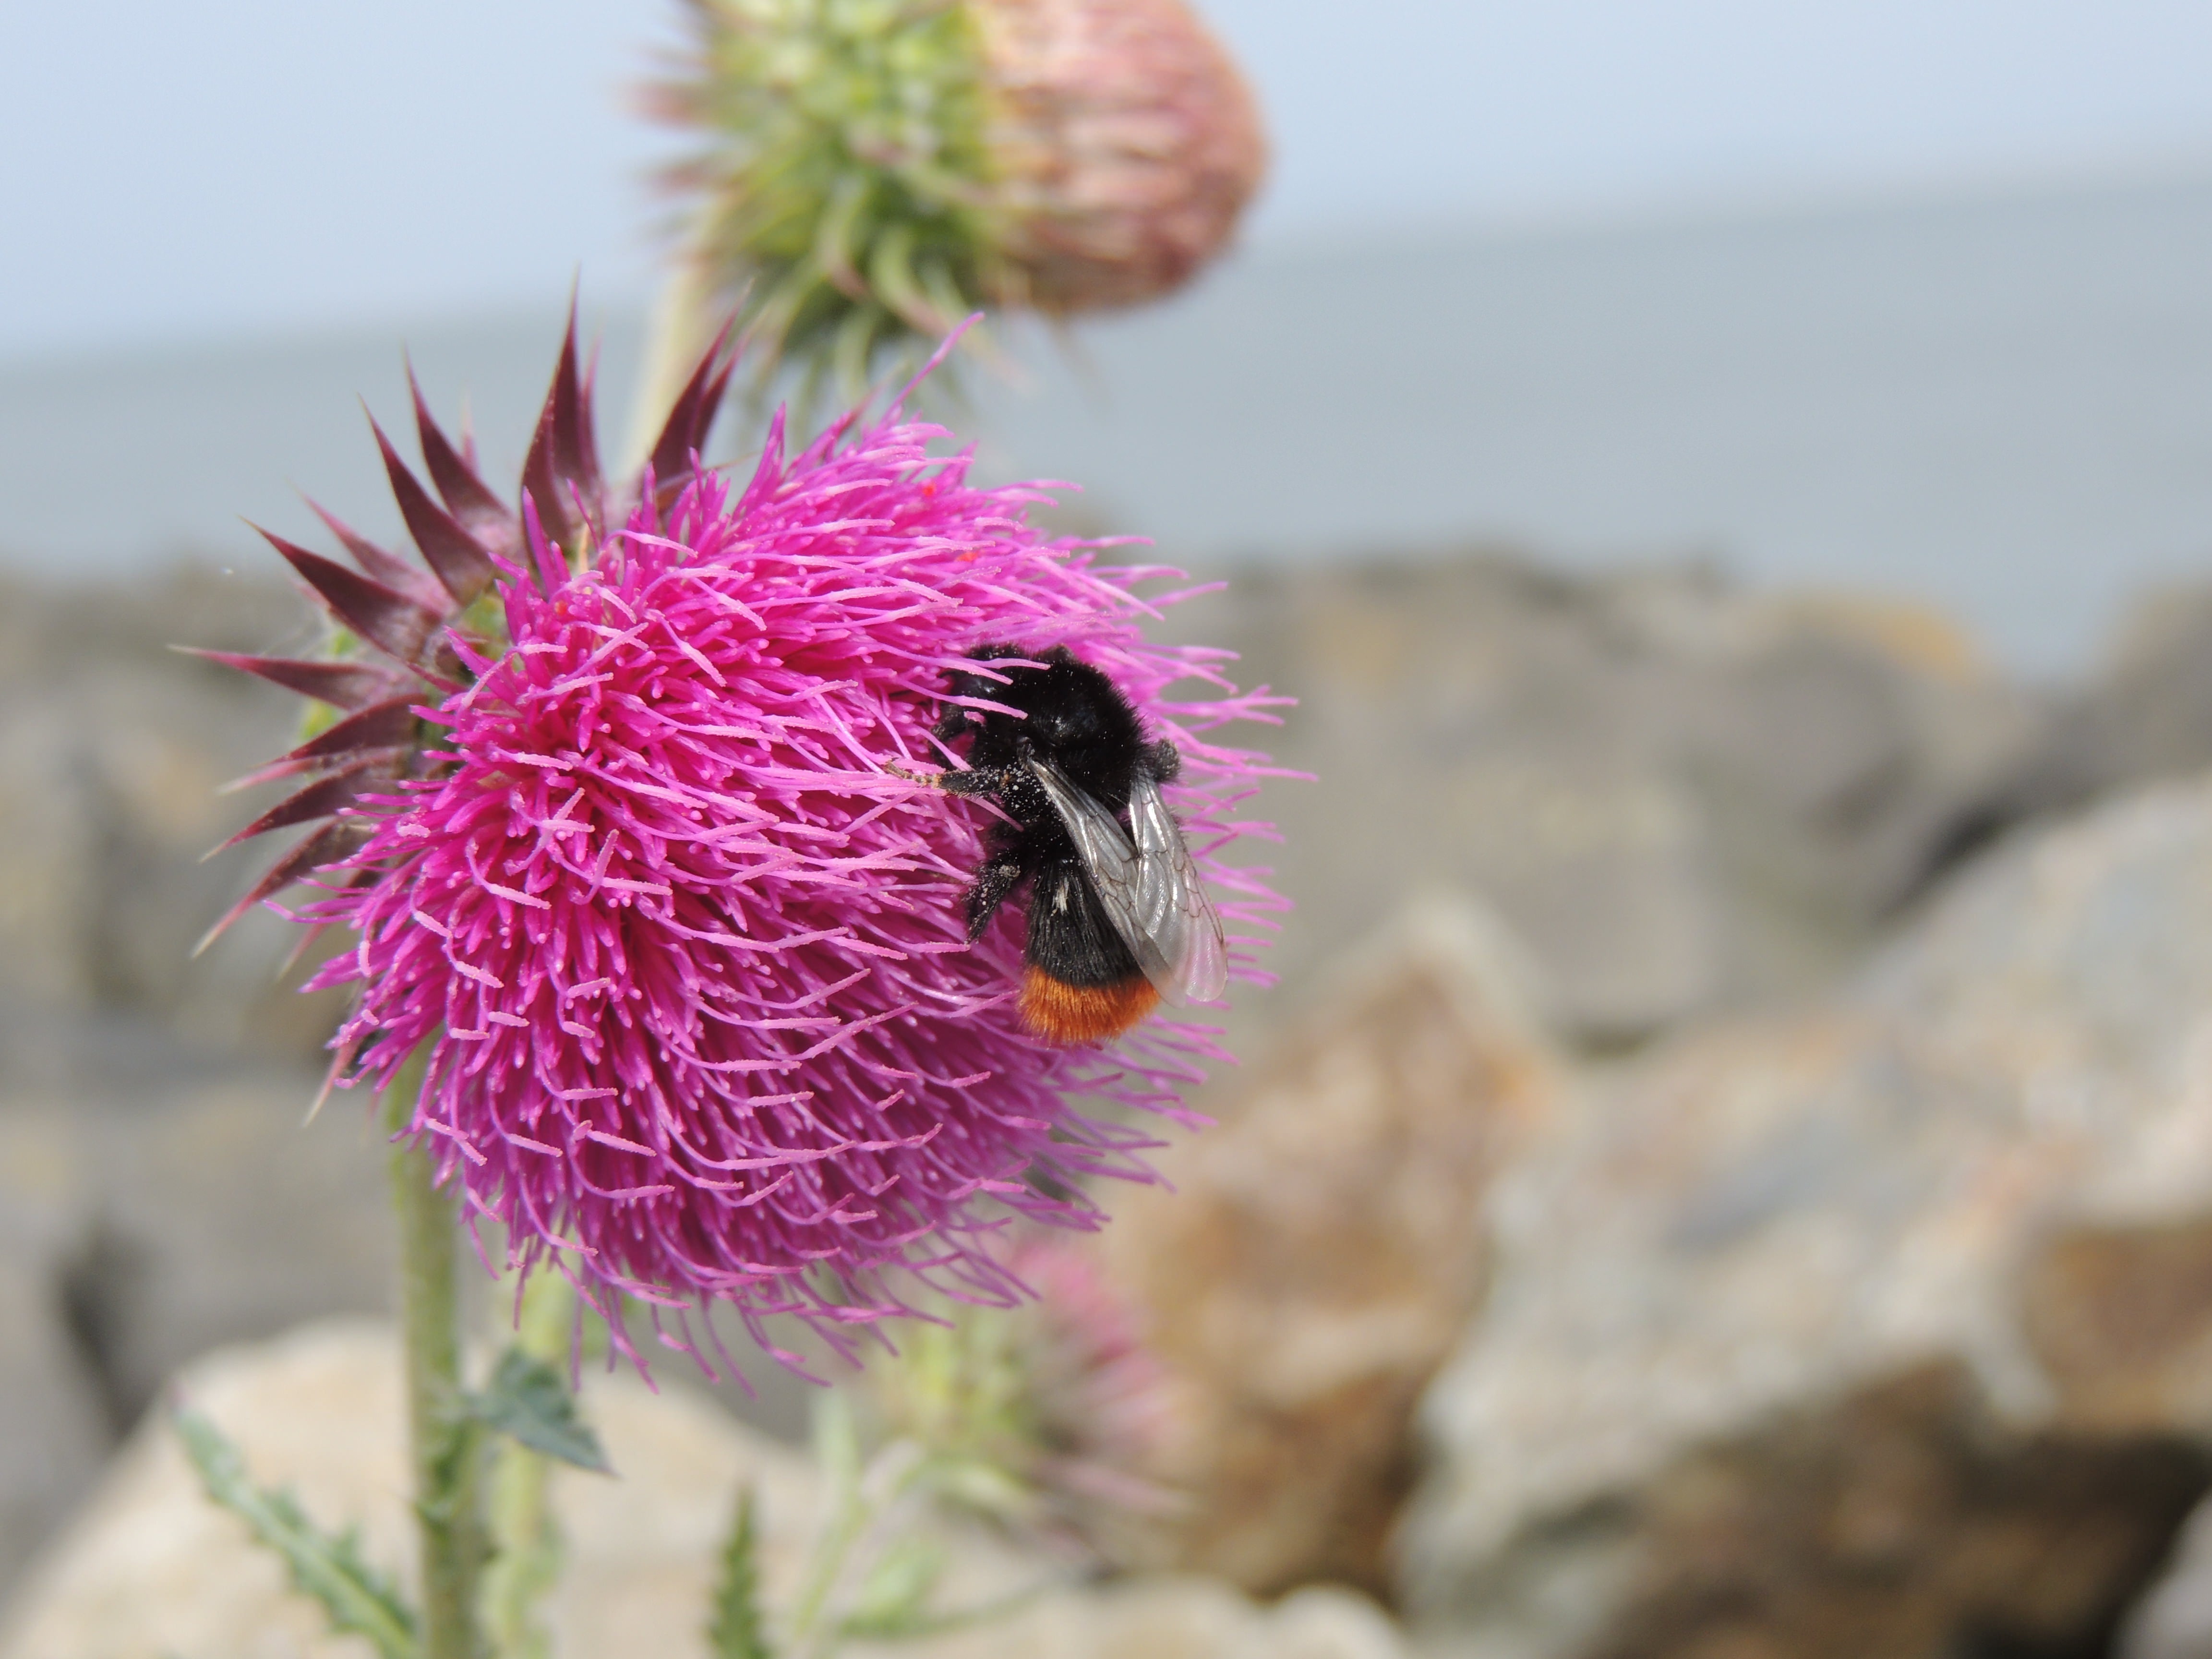
nature, blossom, plant, flower, petal, bloom, produce, macro, botany, pink, flora, close up, thistle, hummel, macro photography, flowering plant, daisy family, field hummel, land plant